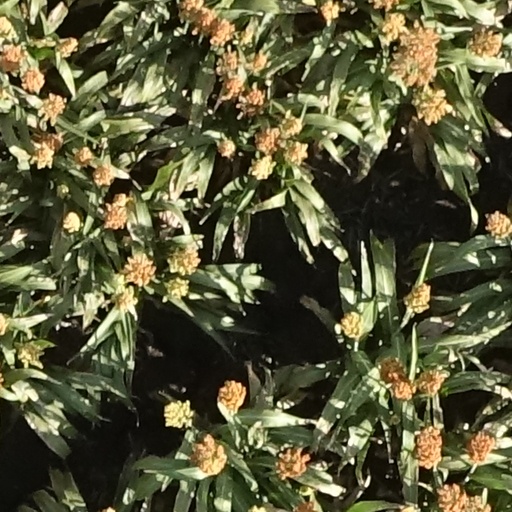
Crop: sorghum